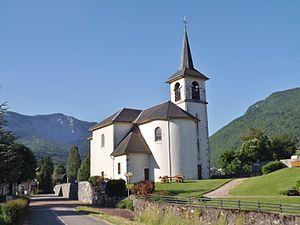
Vue de l'église du village de Saint-Cassin, sur les hauteurs de Chambéry, en Savoie.
Saint-Cassin est une commune française située dans le département de la Savoie, en région Auvergne-Rhône-Alpes.